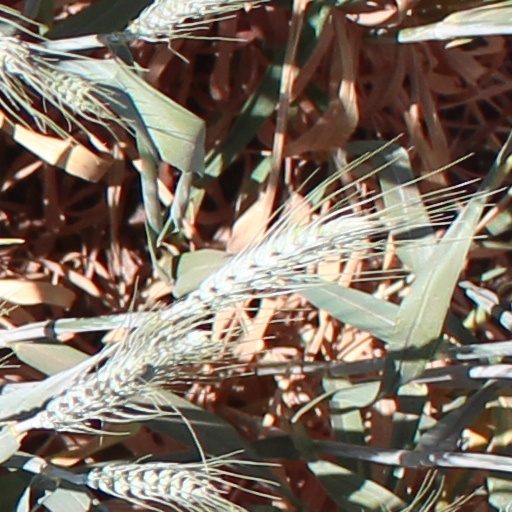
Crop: wheat